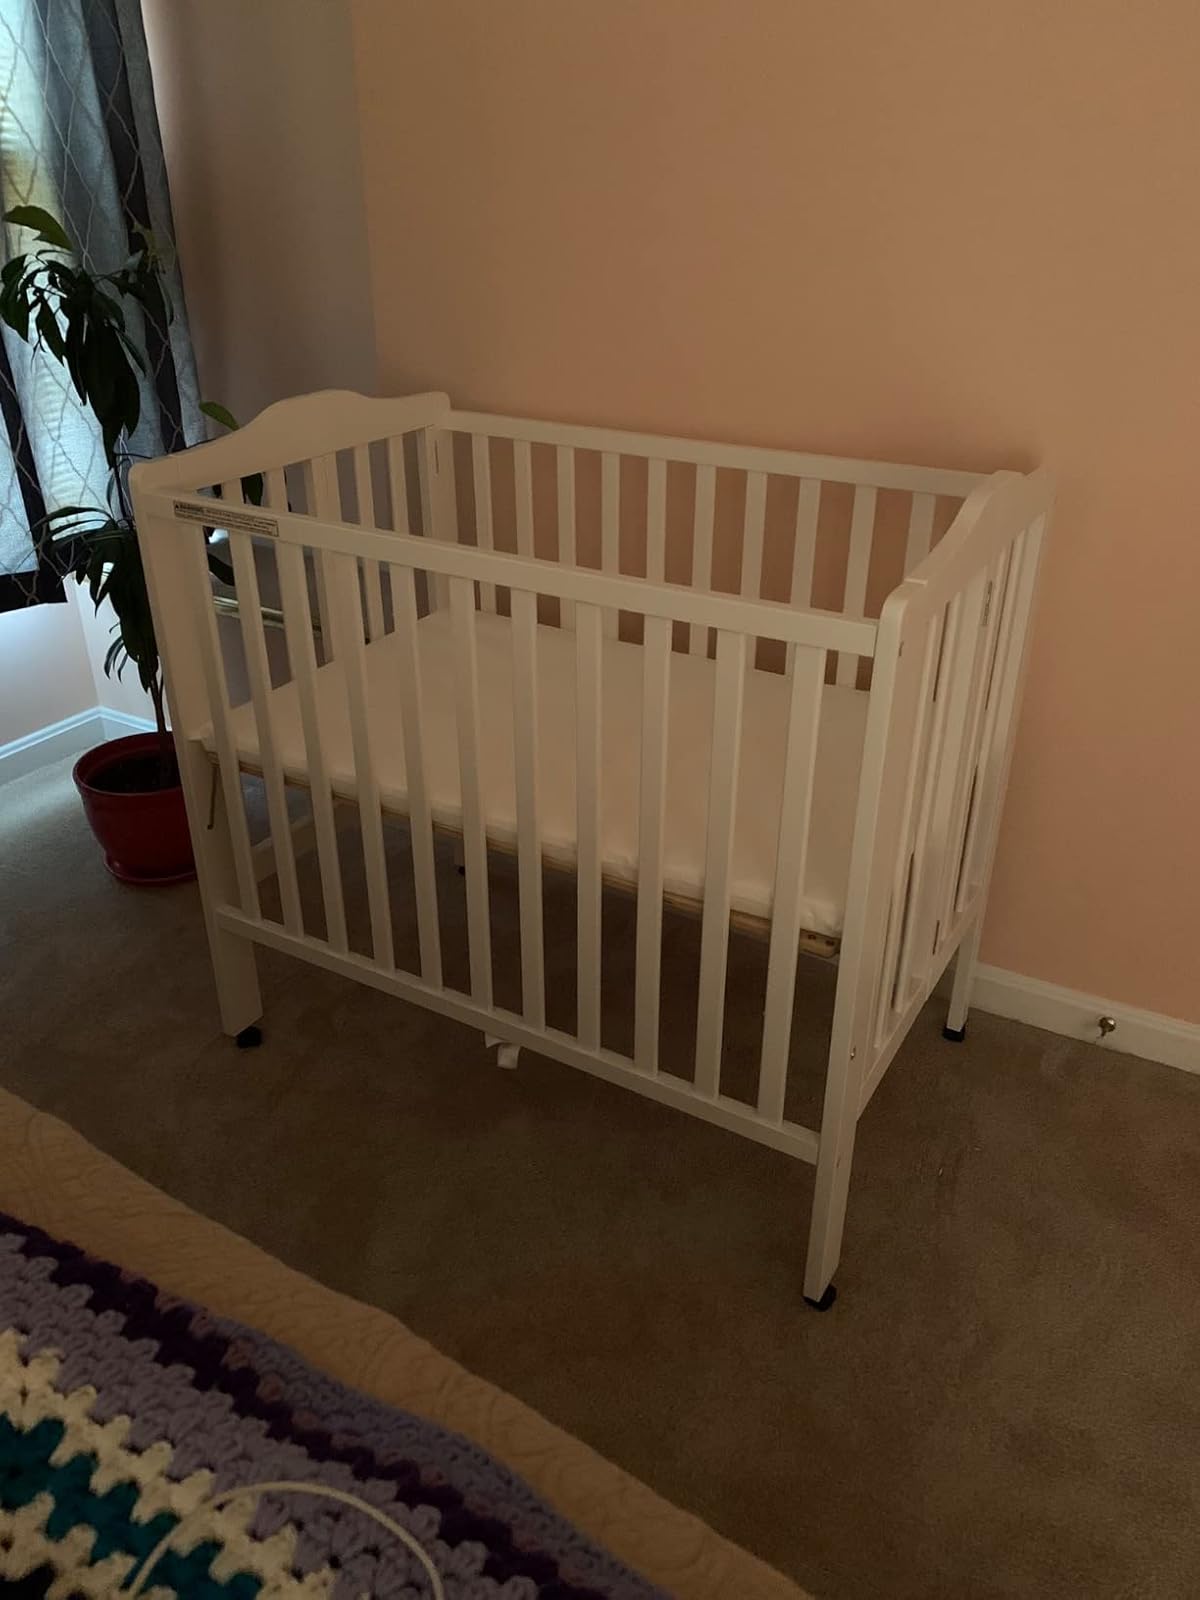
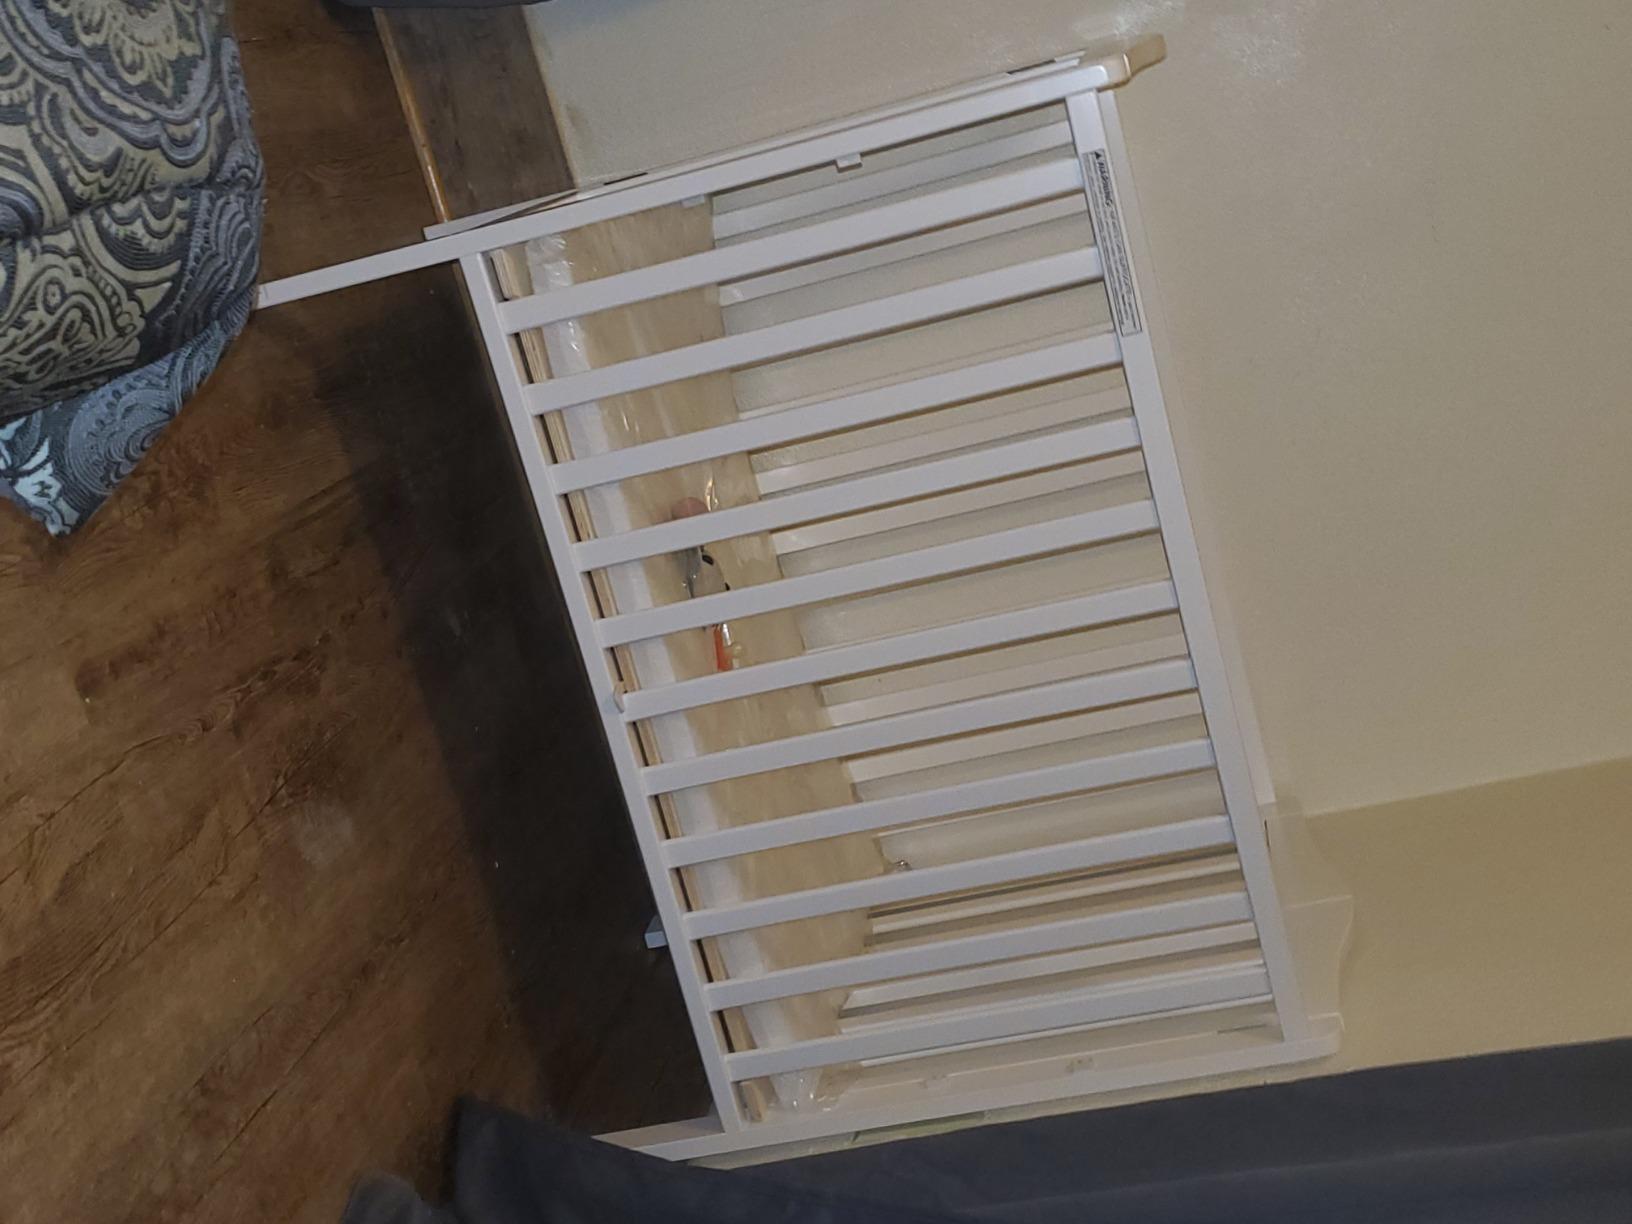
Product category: products_crib
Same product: yes